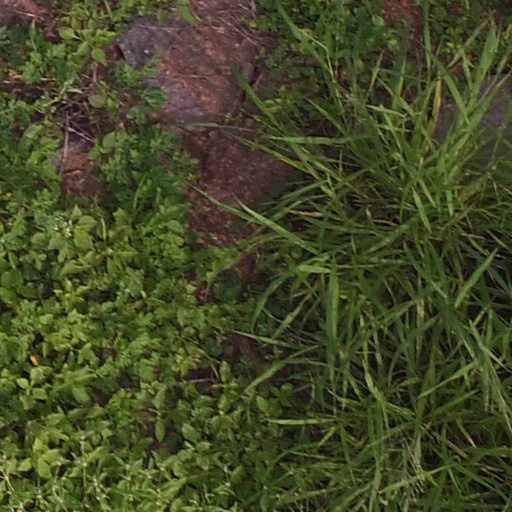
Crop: maize; corn